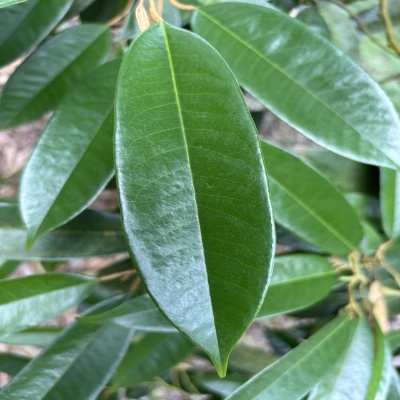
Label: Leaf_Healthy